Tasgetius

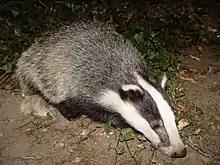
The European badger, in Gaulish "tasgos": source for the pharmacological ingredient "taxea"

The substance "taxea" or "adeps taxonina", "badger fat," was regarded as medically potent and traded by Germanic and Celtic peoples to the Greeks and Romans. The 4th-century medical writer Marcellus, who was from Bordeaux and whose book "De medicamentis" is a unique source for Gallic herbology and lore, includes badger fat as an ingredient in his pharmacological recipes. A short 5th-century treatise "De taxone" deals with the magico-medical properties of the badger, and prescribes the correct incantations to utter when dissecting the animal. It is perhaps a reference to the badger's medicinal or mythic properties that the Irish saint Molaise descended to hell dressed in badger skins to rescue a leper.